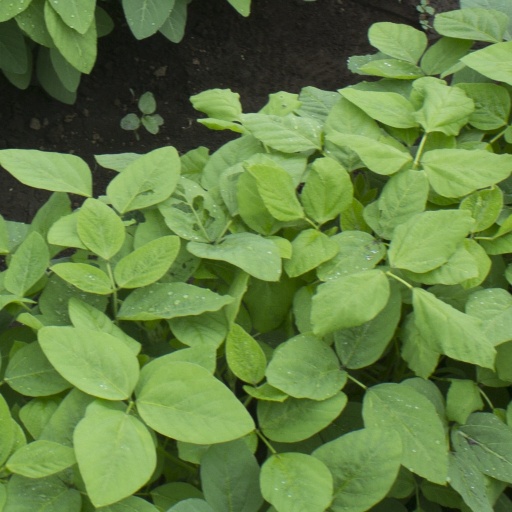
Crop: soybean